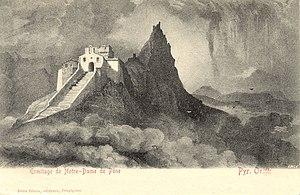
Ancienne carte postale (vers 1910) de l'ermitage Notre-Dame-de-Pène
L'ermitage Notre-Dame-de-Pène est un ermitage du XVIᵉ siècle, situé dans la commune de Cases-de-Pène, dans le département français des Pyrénées-Orientales.